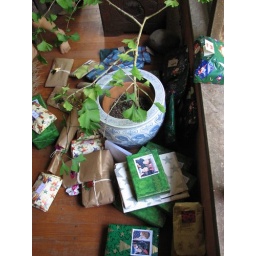
under the tree :: Dad's house